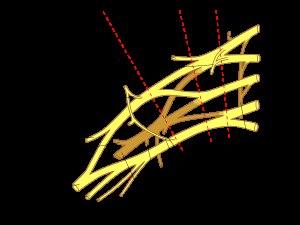
Le plexus brachial est un plexus nerveux situé à la base du cou et dans la partie postérieure de la région axillaire. Sa principale fonction est l'innervation somatique et autonome des membres supérieurs.